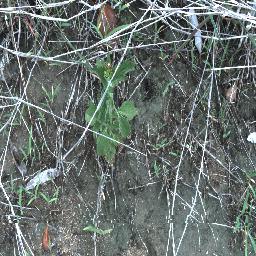
Label: siam_weed